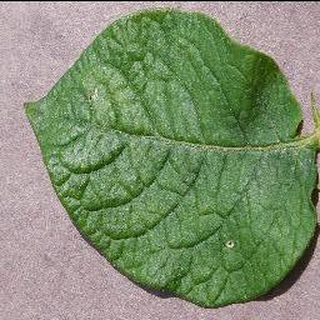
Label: healthy_potato